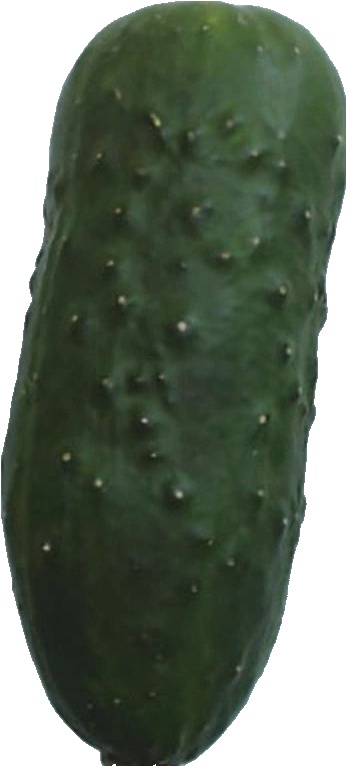
Label: cucumber_1